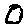
Label: 0